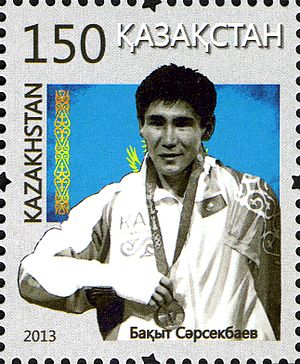
Bakhyt Sarsekbayev
Bakhyt Abdirakhmanovich Sarsekbayev er en kasakhstansk amatørbokser, som konkurrerer i vægtklassen weltervægt. Sarsekbayevs største internationale resultater er en guldmedalje fra Sommer-OL 2008 i Beijing, Kina, og en guldmedalje fra asien legene 2006 i Doha. Han repræsenterede Kasakhstan under Sommer-OL 2008 hvor han vandt en guldmedalje foran Carlos Banteaux fra Cuba.